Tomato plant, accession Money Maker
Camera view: horizontal (90 deg, fisheye); turntable rotation: 150 degrees
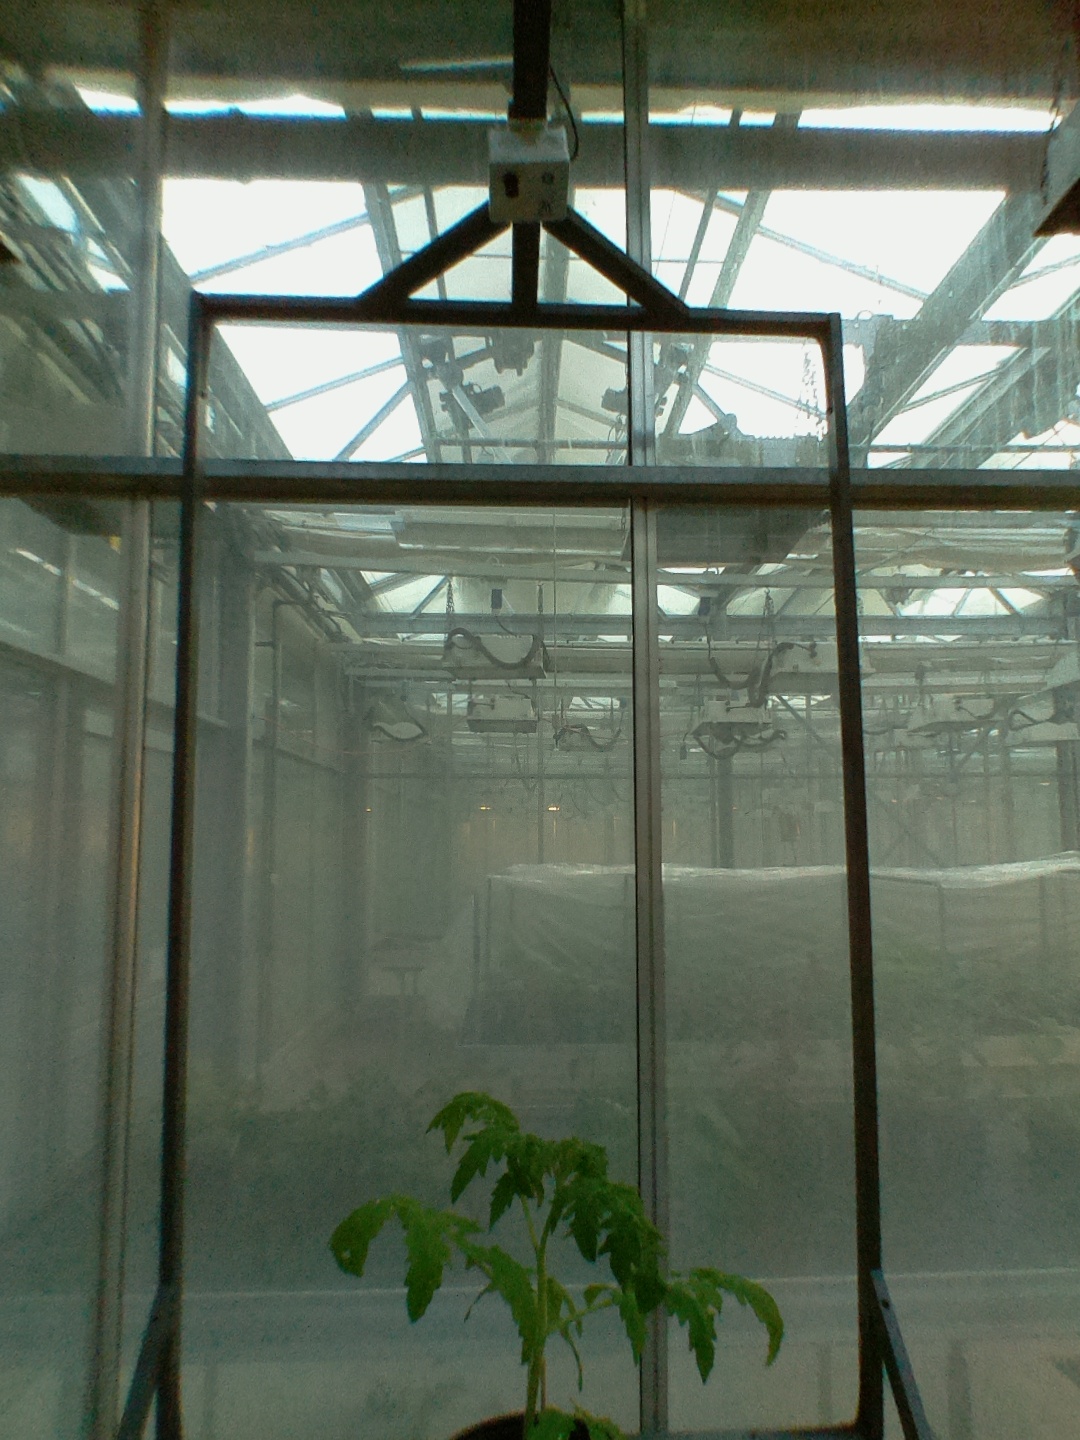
BBCH growth stage 13: 6 of true leaves visible